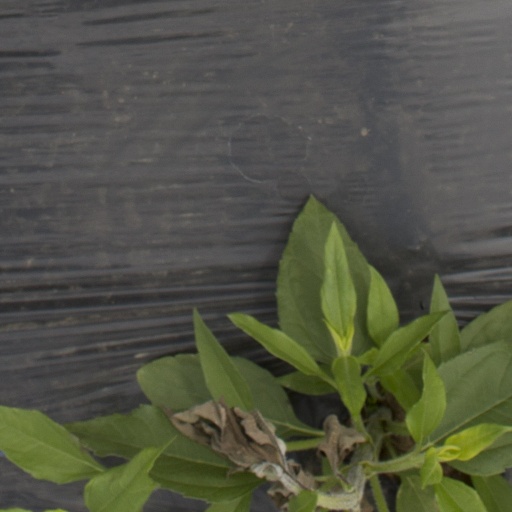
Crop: Jerusalem artichoke